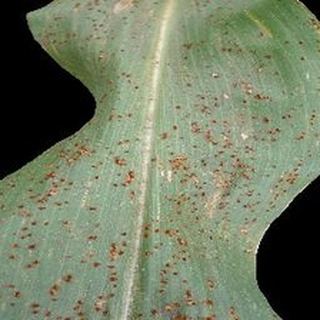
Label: corn_common_rust